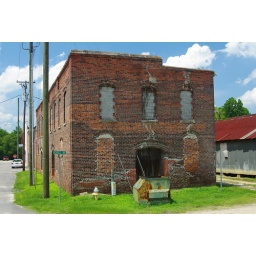
I love how vibrant the green grass, the occasional red bricks and blue sky are in this shot